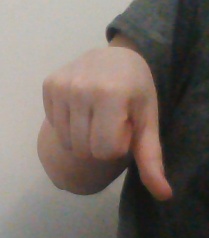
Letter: waw